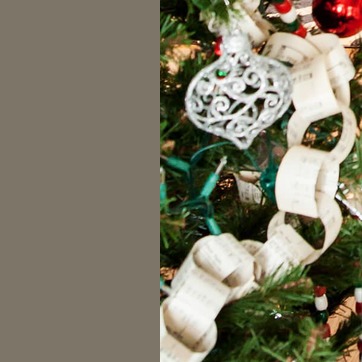
Material: foliage